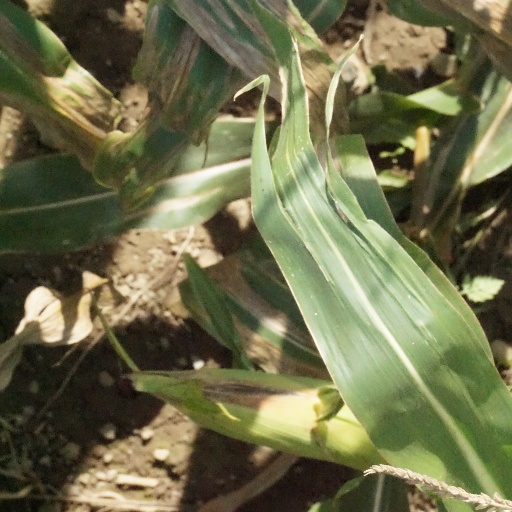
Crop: maize; corn